Ana Martins Marques

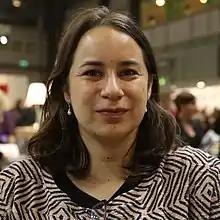
Ana Martins Marques at the 2014 Gothenburg Book Fair

Marques was born in Belo Horizonte. She has a master's degree in literature and a doctorate in compared literature at the Federal University of Minas Gerais. She works as an editor and proofreader for the Minas Gerais State Legislative Assembly.